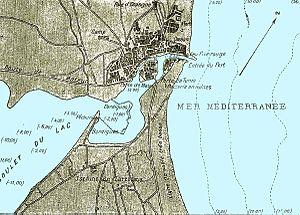
Bizerte ou Banzart est une ville du nord de la Tunisie située entre la mer Méditerranée et le lac de Bizerte. Elle est le chef-lieu d'un gouvernorat peuplé de plus d'un demi-million d'habitants. La ville compte 136 917 habitants en 2014.